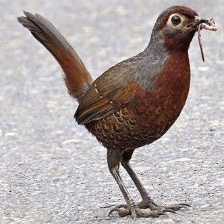
Species: BLACK THROATED HUET
Scientific name: PTEROPTOCHOS TARNII